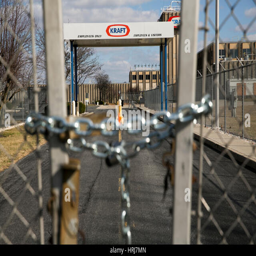
a logo sign , factory on february